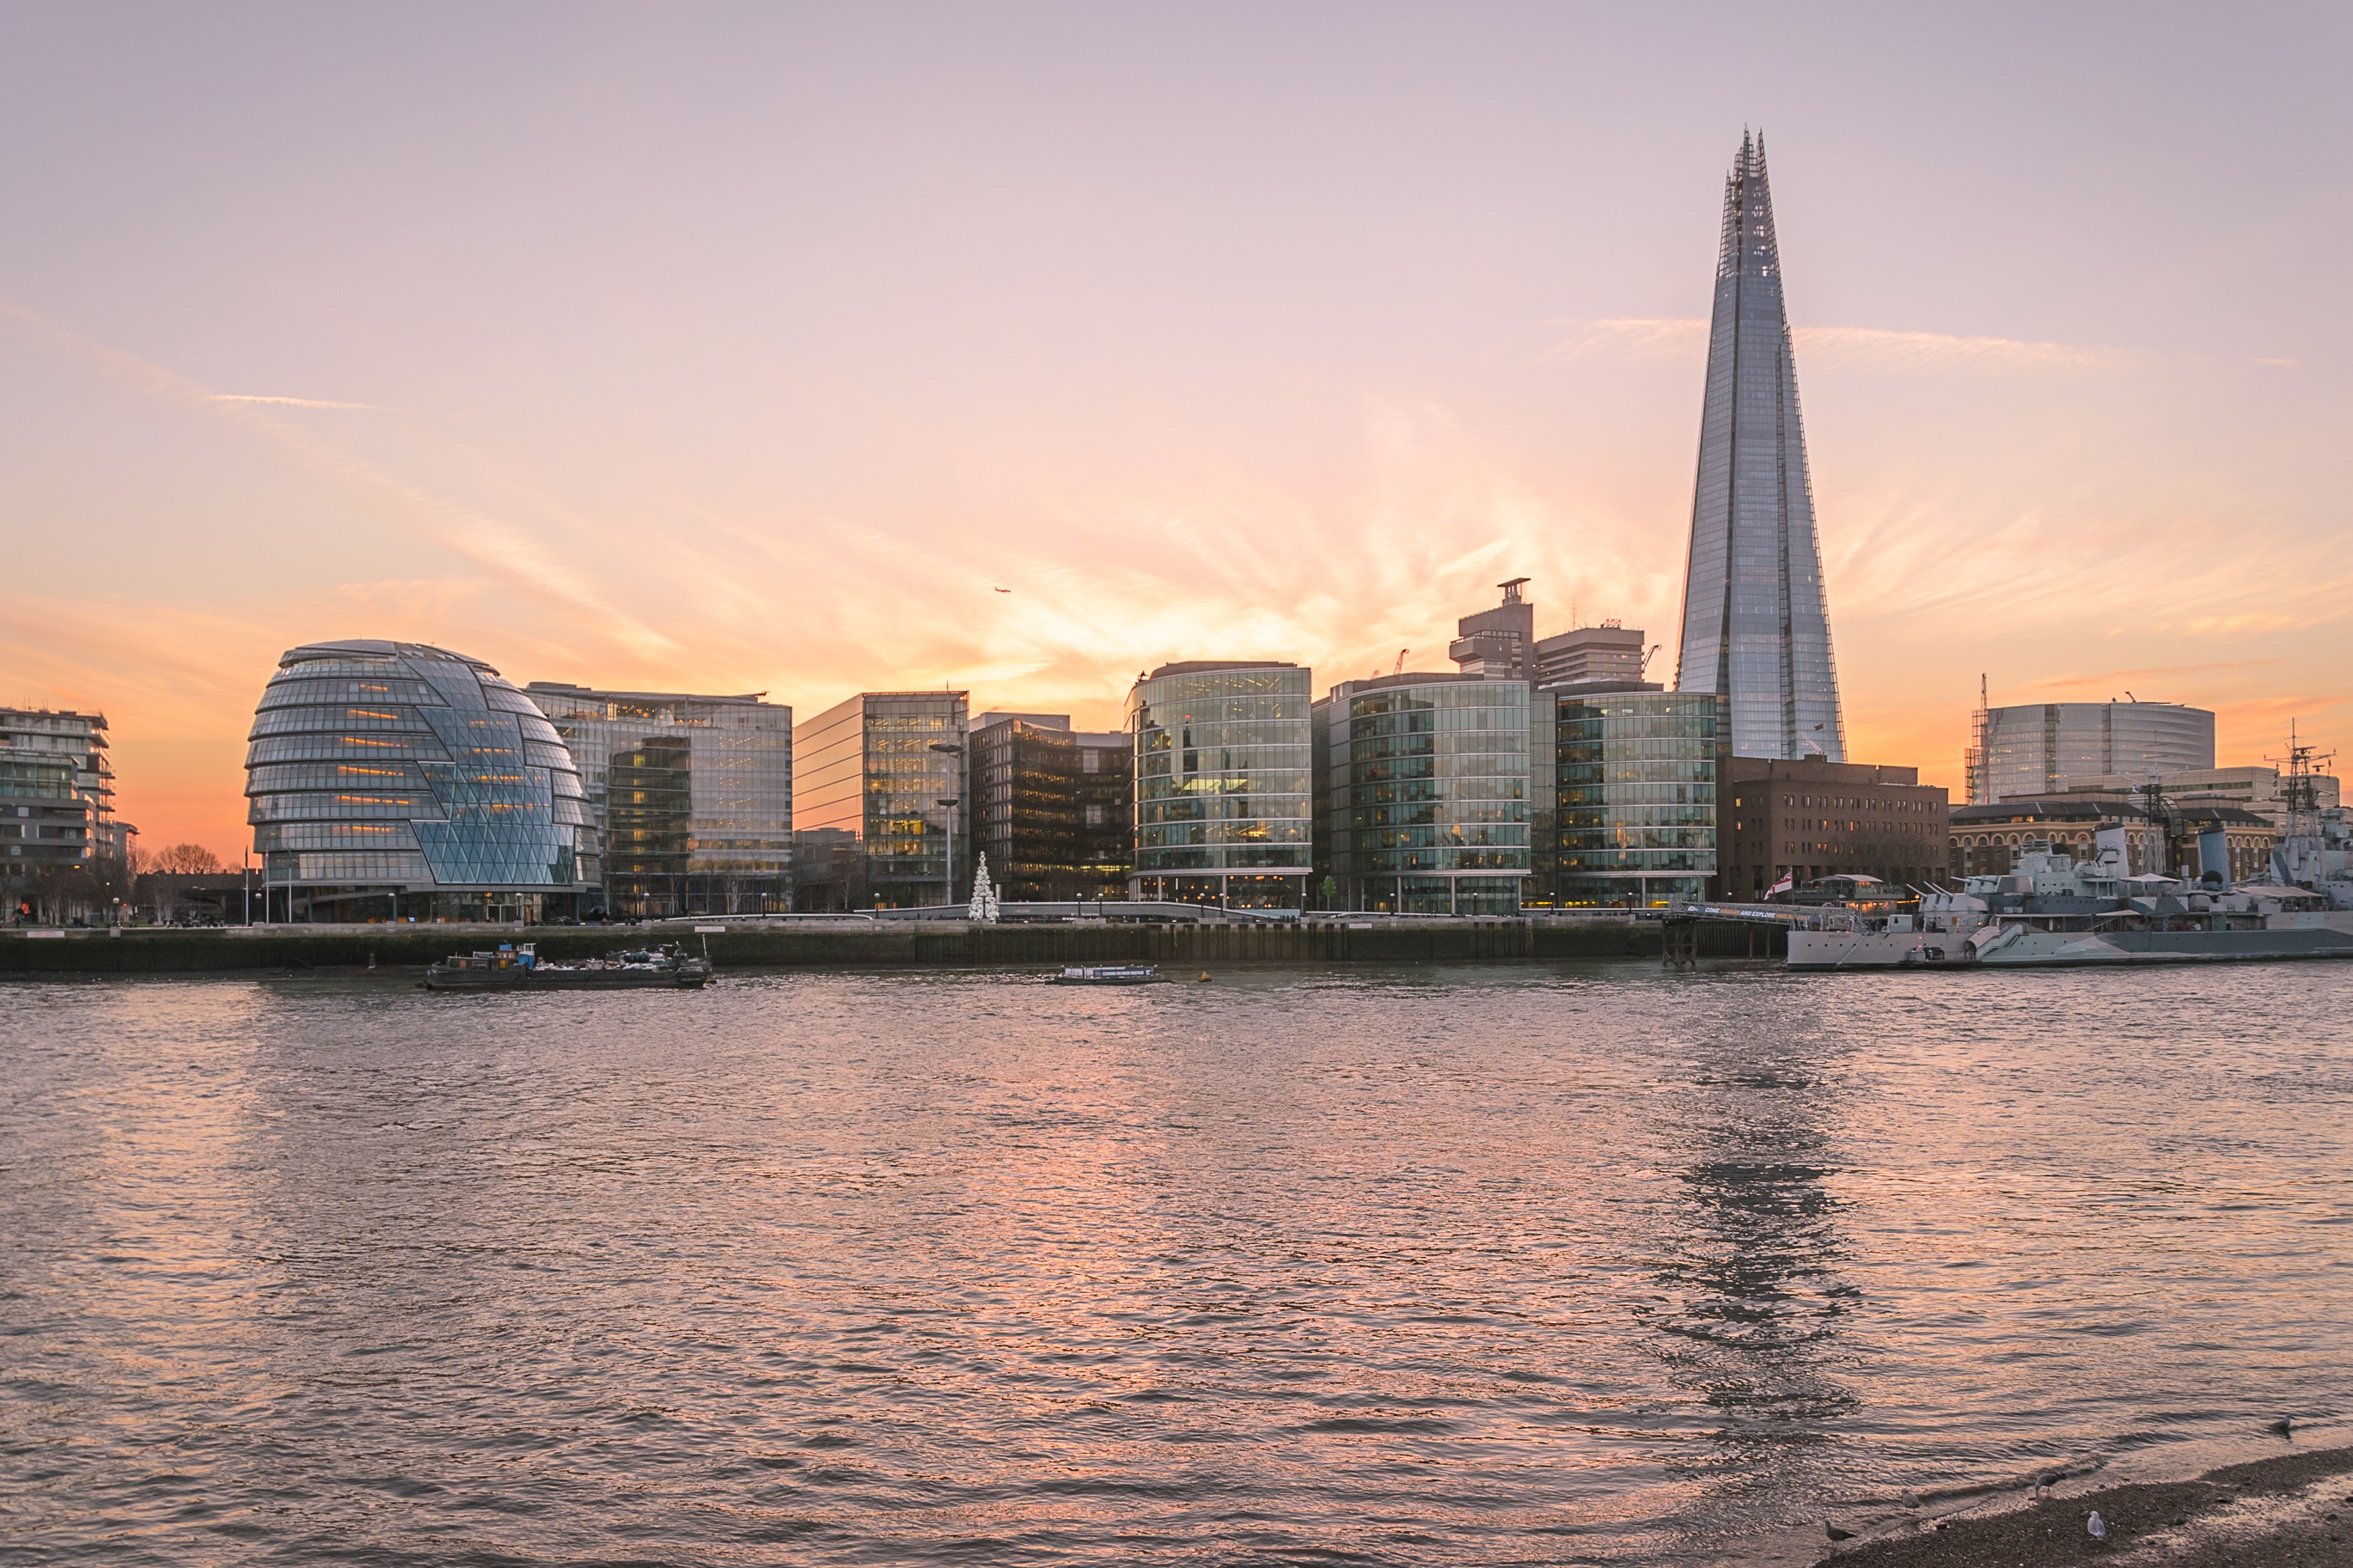
sea, horizon, architecture, sky, sunrise, sunset, skyline, night, sunlight, morning, window, glass, building, dawn, city, skyscraper, pier, river, ship, cityscape, downtown, dusk, evening, reflection, high, pyramid, office, landmark, facade, attraction, tourism, lighting, office building, city view, places of interest, uk, england, capital, london, clouds, bank, homes, british, kingdom, promenade, tourist attraction, warship, waters, commercial building, abendstimmung, gegenlichtaufnahme, night photograph, afterglow, evening sky, back light, united kingdom, river thames, modern art, housewife, glass window, glass facade, bowever, stone house, evening light, glass pyramid, tourist boat, glazing, the shard, atmospheric phenomenon, human settlement, harbor promenade, excursion boat